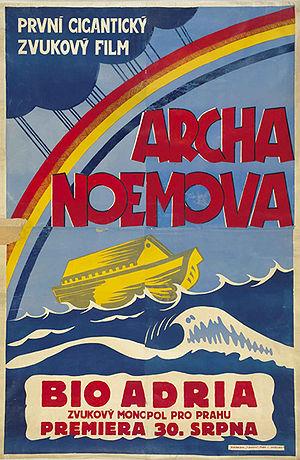
L'Arche de Noé est un film américain réalisé par Michael Curtiz, sorti en 1928.